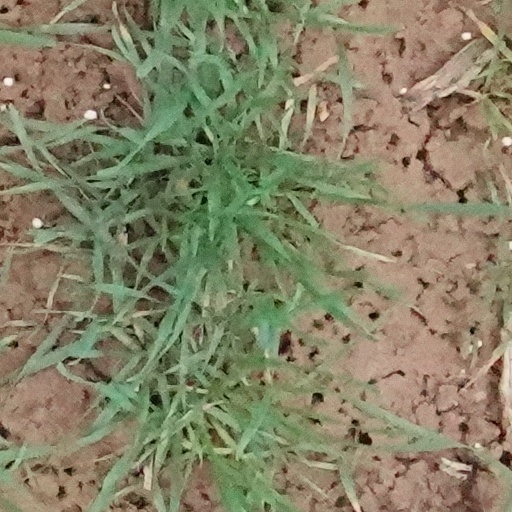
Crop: wheat